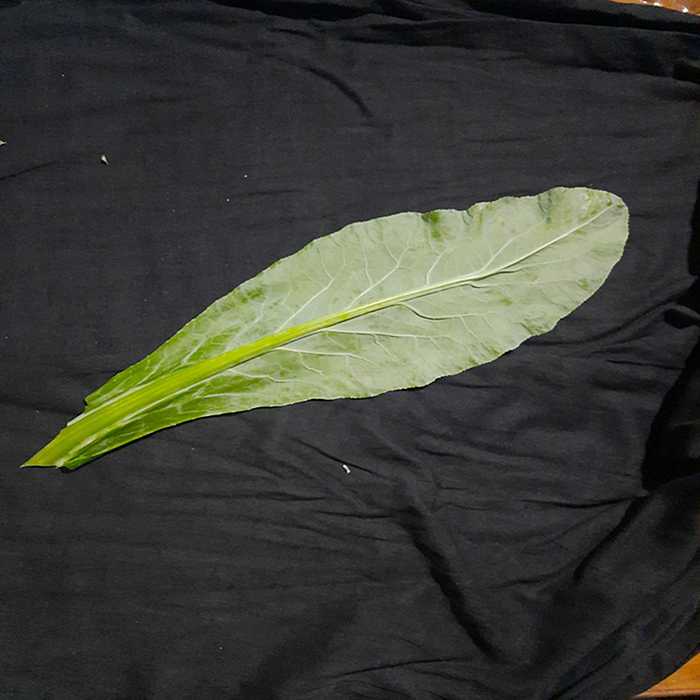
Plant: Cauliflower
Label: Fresh leaf